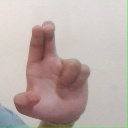
अक्षर: आ